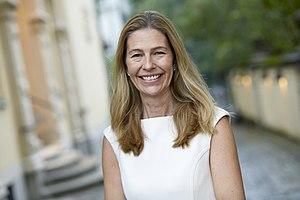
"Maria Christina ""Mia"" Brunell Livfors est une femme d'affaires suédoise.